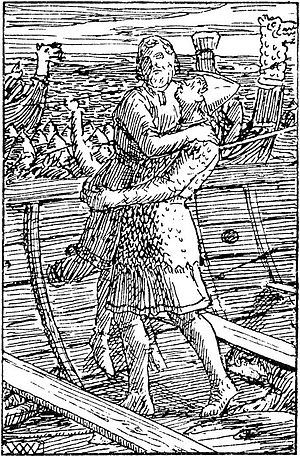
Magnus den Blinde
Som blind bæres Magnus af en hjælper.
Magnus den Blinde, Magnus 4. eller Magnus Sigurdsson den Blinde var søn af kong Sigurd Jorsalfar og hans frille Borghild Olavsdatter, og konge af Norge i årene 1130-35.